Tayfour Bathaii

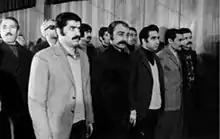
the second court.from the left:Tayfour Bathaii, Khosro Golsorkhi, Manuchehr Salimi, Keramat Daneshyan, Abas Samakar

Tayfour Bathaii(born March 8, 1947), writer, film director, activist, was born in Sanandaj, Iran. After finishing high school in Sanandaj, he started his 2-year mandatory military services as a teacher. From 1969 to 1972, he attended the Tehran School of Television and Cinema to become a TV cameraman. In the 70's, due to his leftist tendencies and alleged affiliation with the "Group of 12" accused of plotting to kidnap Farah Pahlavi, the Queen of Iran, and the crown prince, he was tried and sentenced to life in prison. During the revolution of 1979 in Iran, along with other political prisoners, he was released and returned to Sanandaj, a province of Kurdistan, Iran. He joined the Democratic Party of Kurdistan and was a member of this party until 1985. He has continued his life in Sweden since then as a political activist, writer, sculptor, and film director. He also teaches cinema and documentary cinematography.